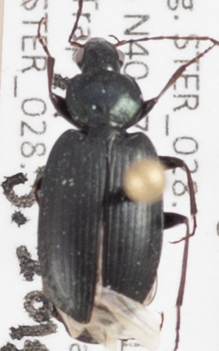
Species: Agonum placidum
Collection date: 2015-06-11
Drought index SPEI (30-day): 1.058
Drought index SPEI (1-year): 1.69
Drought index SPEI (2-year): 1.45